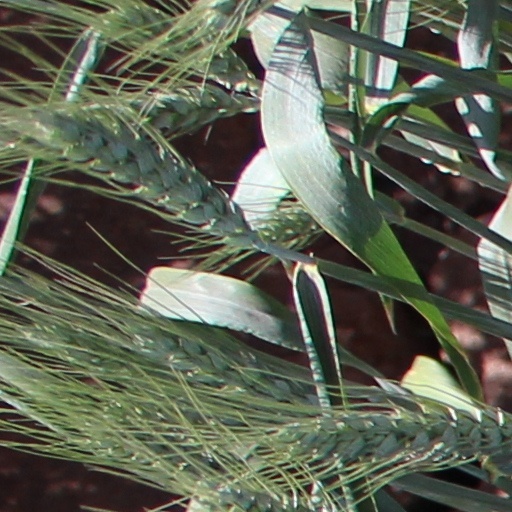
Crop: wheat